Farnsworth House

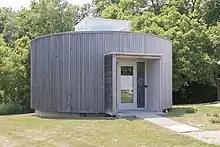
Barnsworth Gallery near the Farnsworth House Visitor Center

It was announced in 2011 that the Illinois Institute of Technology was going to build a permanent exhibition space for the wardrobe that Edith Farnsworth commissioned for the Farnsworth House. The wardrobe was extensively damaged in the 1996, 1997, and 2008 floods, with its large size rendering any possible evacuation attempt costly and difficult. In an attempt to protect the wardrobe, curators of the Farnsworth House decided to have the wardrobe put on permanent display near the visitor center on the site, which is well above the 500-year flood plain. Under the direction of Professor Frank Flury, students of the Illinois Institute of Technology designed and constructed the Barnsworth Gallery to house the wardrobe and serve as an exhibition space.